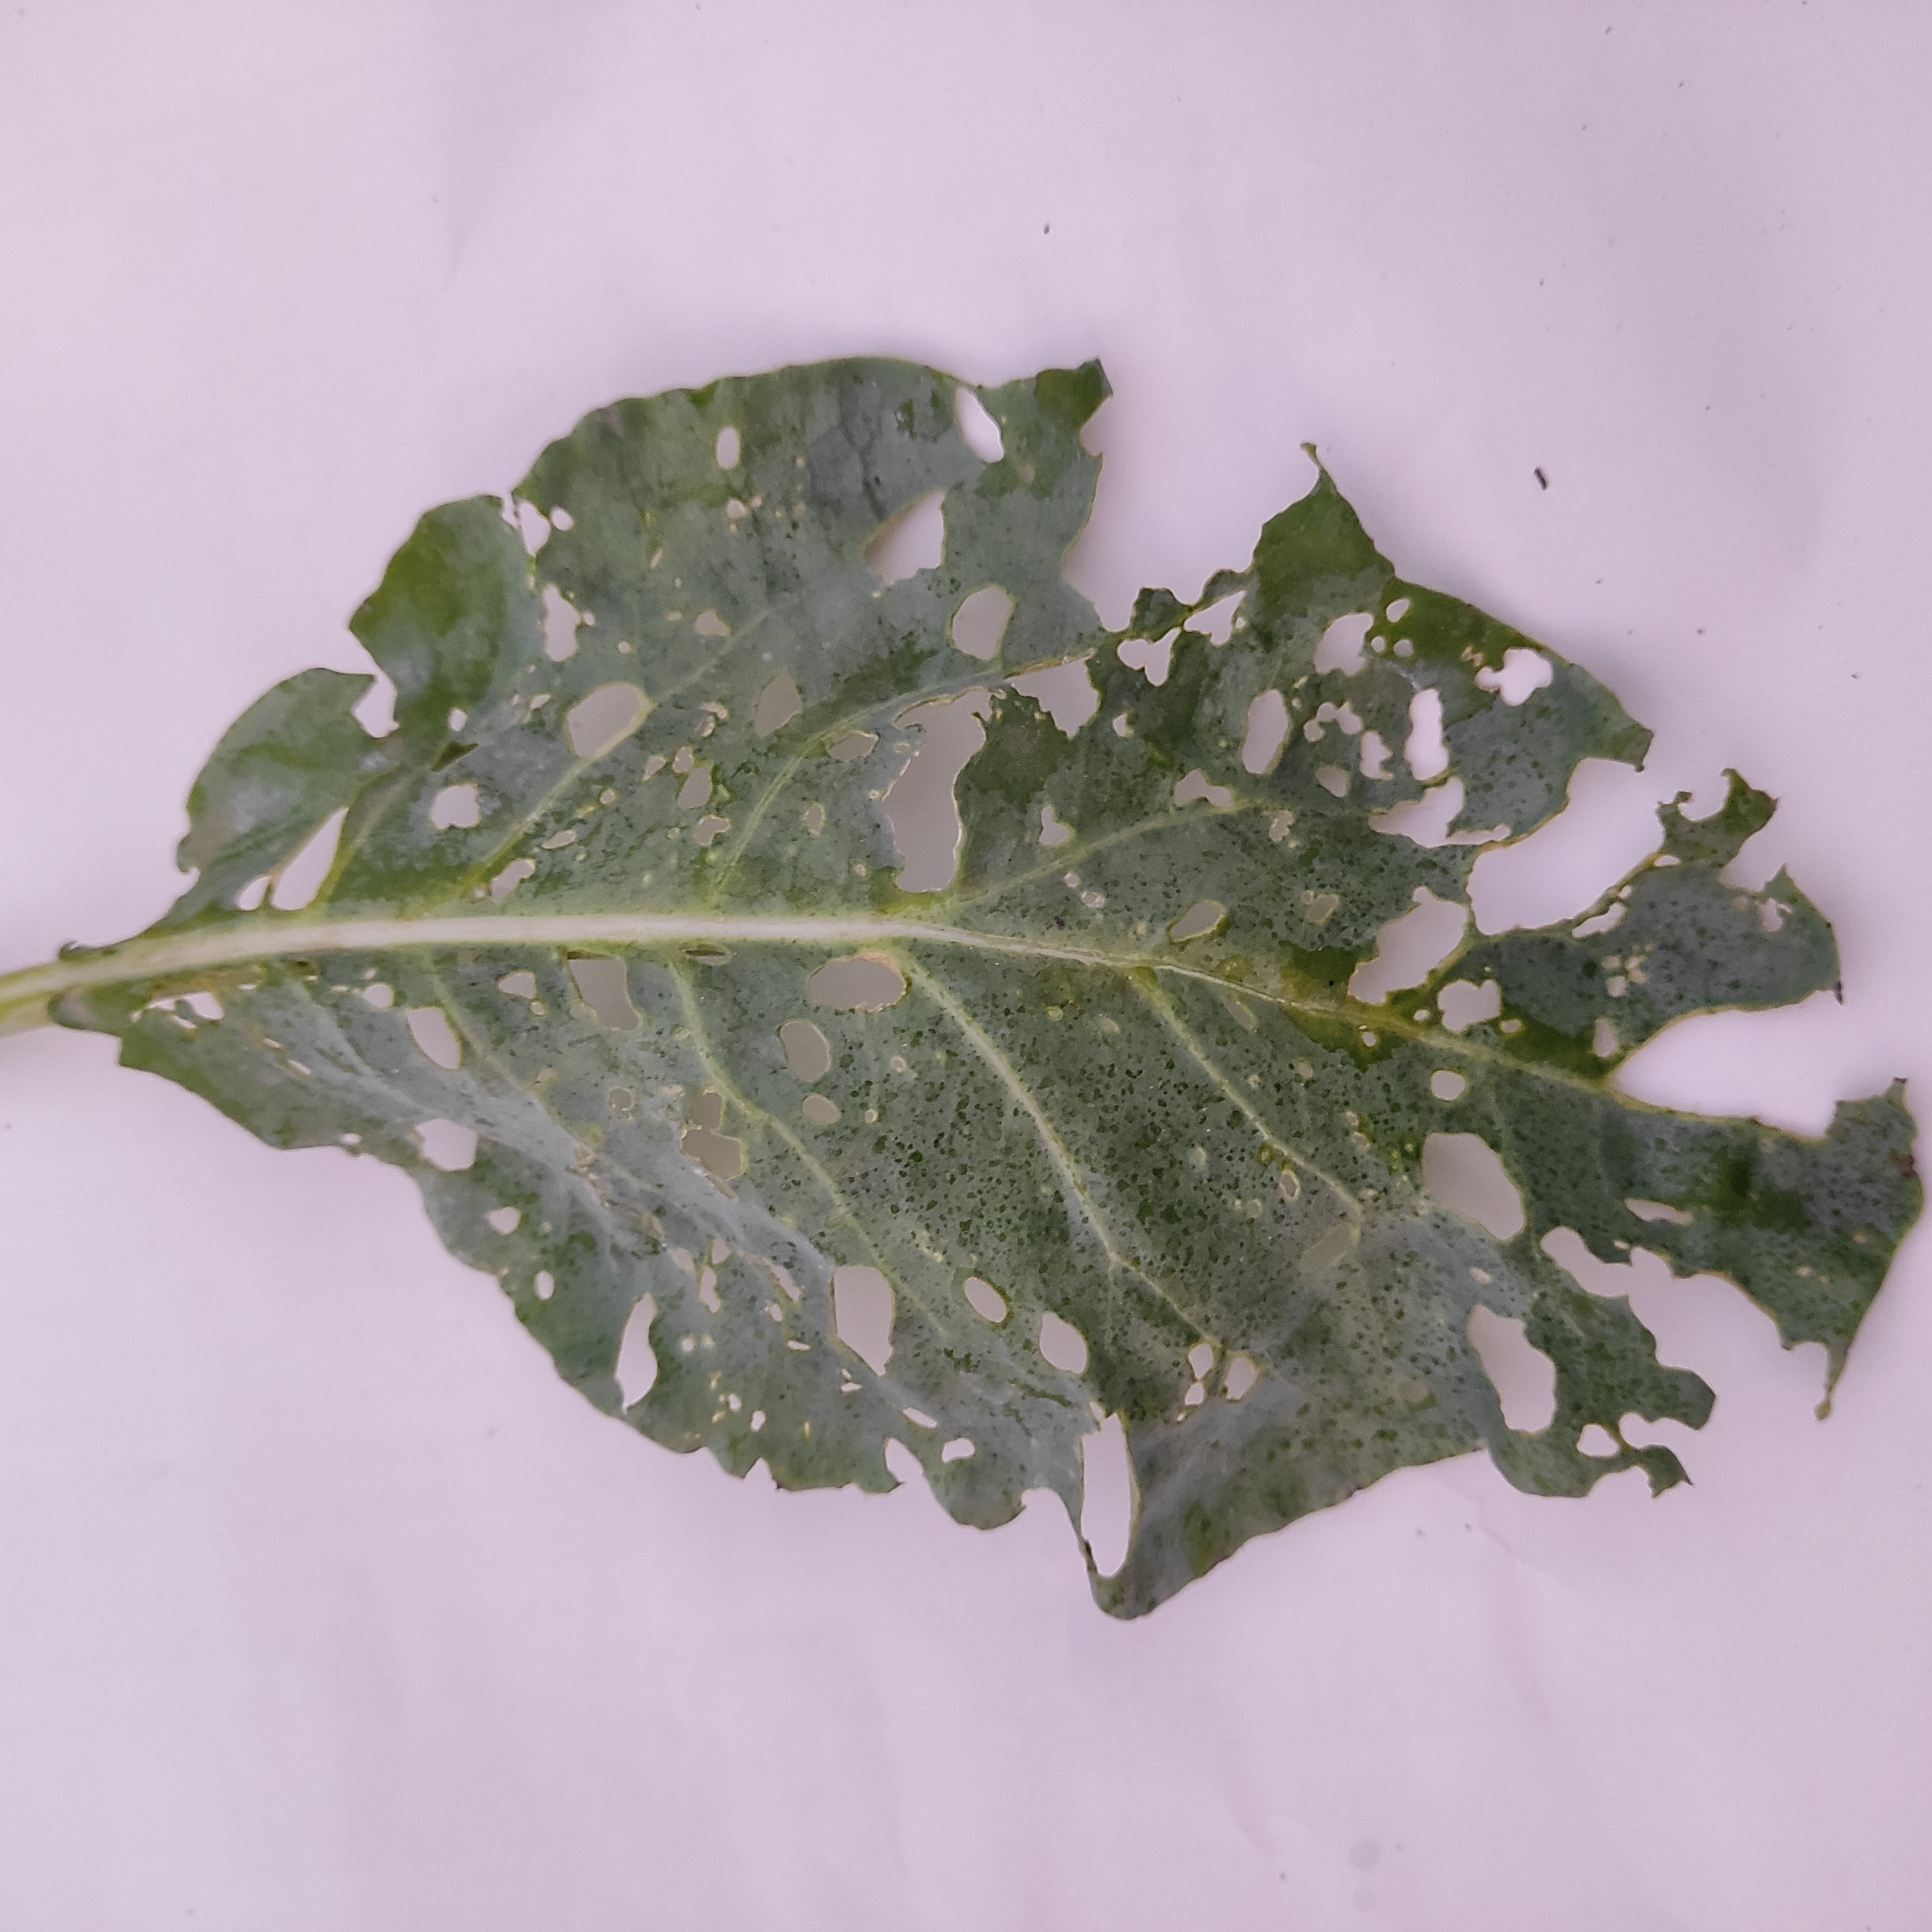
Label: Insect Hole